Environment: real
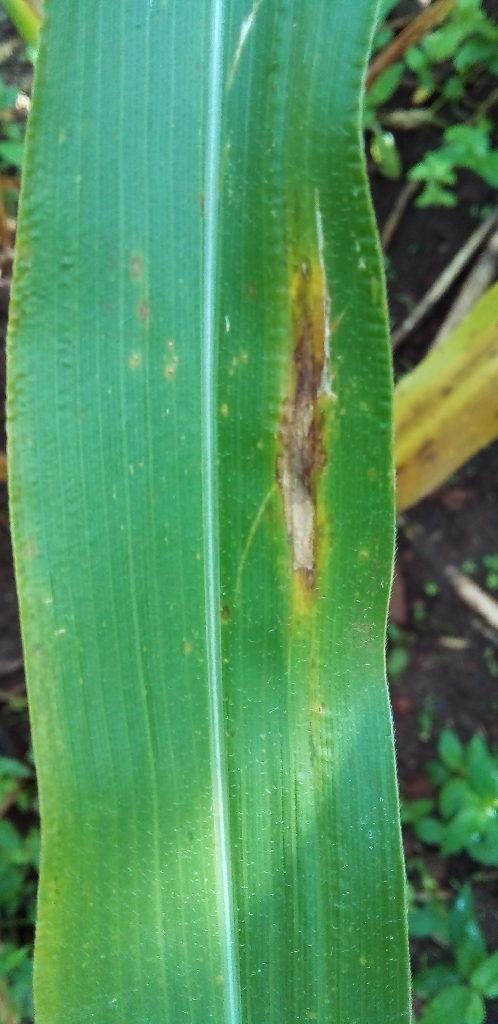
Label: northern_corn_leaf_blight